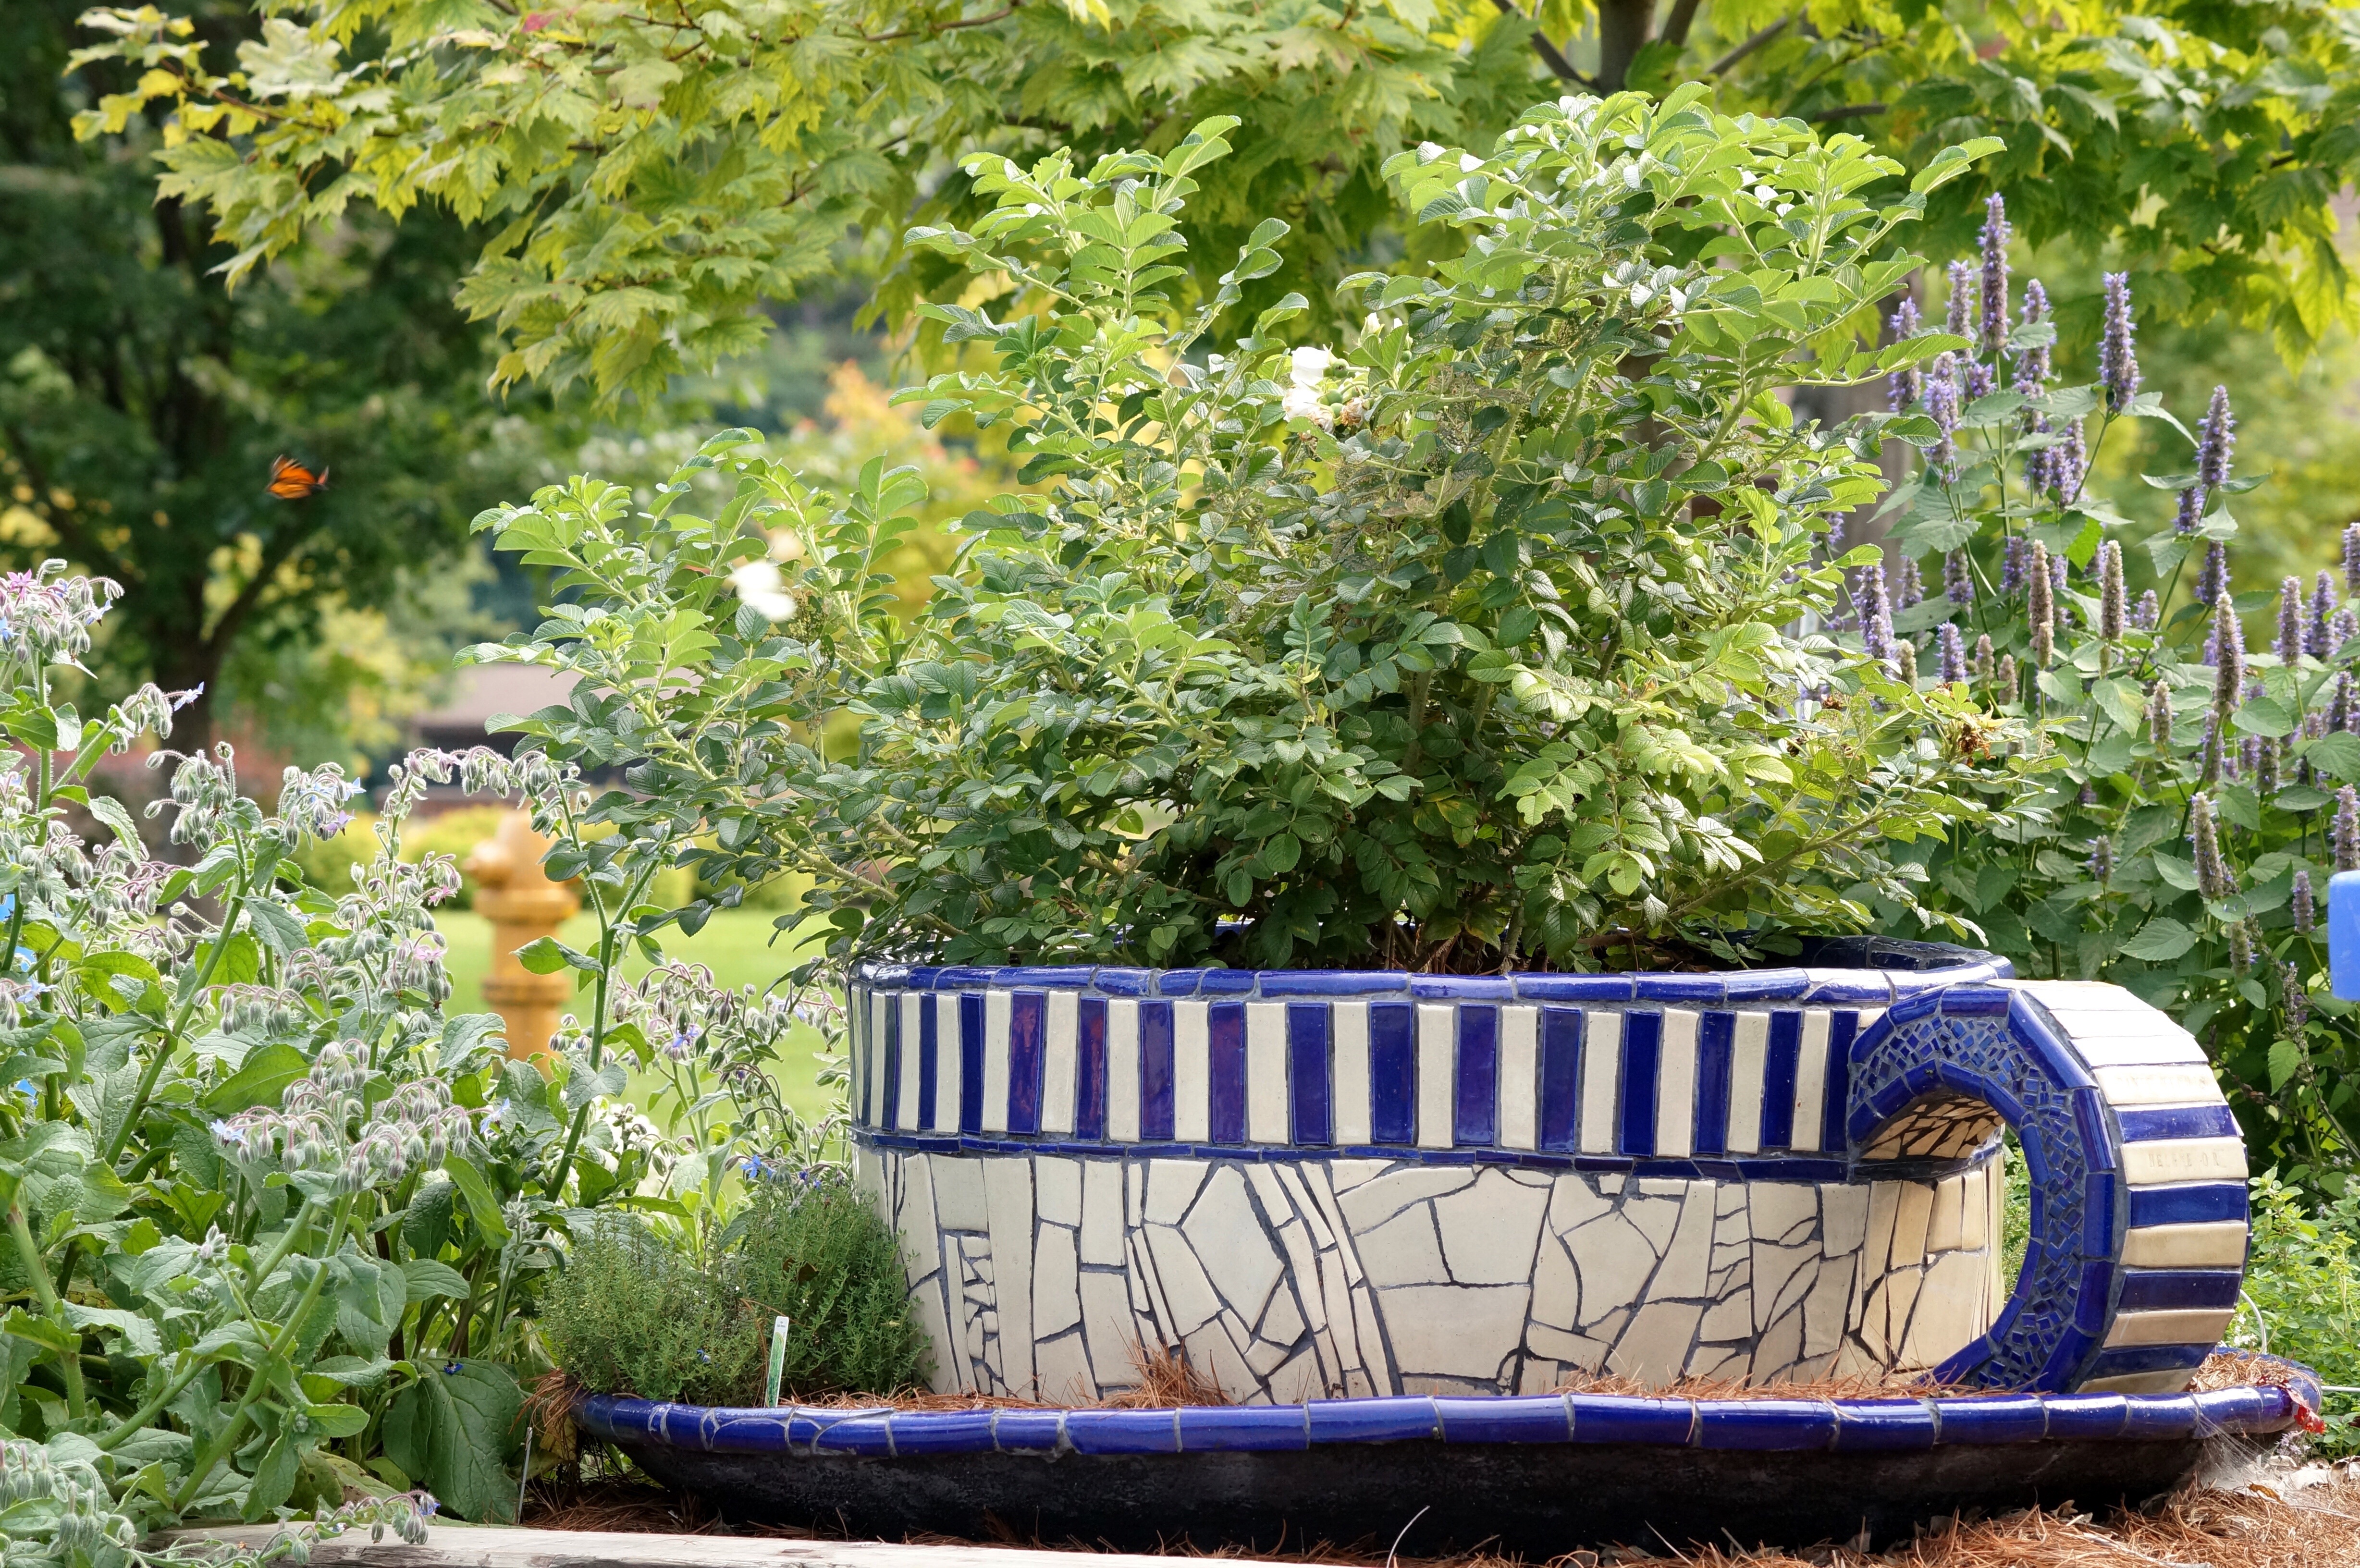
tree, plant, lawn, tea, flower, home, cup, green, herb, saucer, backyard, tile, planter, garden, teacup, shrub, mosaic, yard, herbal, medicinal